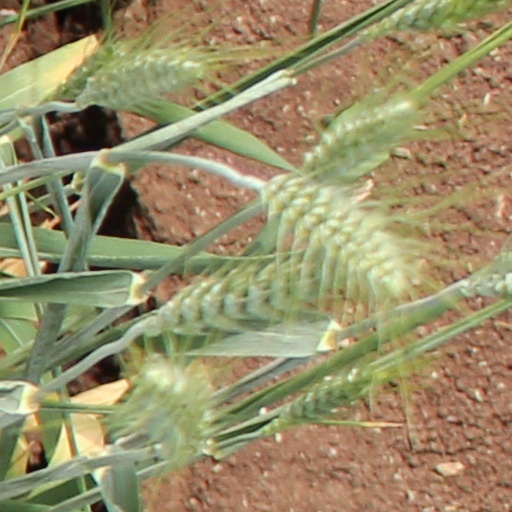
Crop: wheat